Changlimithang Stadium

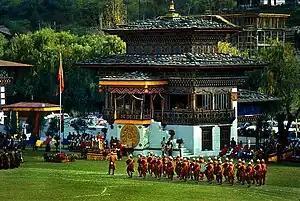
Used for archery

Financial support from FIFA enabled the project to go ahead and work started at the ground in March 2012 with the artificial turf being laid in November and finished in December the same year. As part of a two-day visit to Bhutan in March 2012, FIFA president Sepp Blatter performed the ground-breaking ceremony for the new pitch, promising that FIFA would support Bhutanese football. However, there were delays in completing the upgrade as cold weather at the beginning of the project prevented workers from starting construction and the monsoon weather in the summer hampered the ability of suppliers to deliver materials such as cement to the site. The delays were such that they nearly resulted in a postponement to the start of the national league, with the Bhutan Football Federation considering moving the initial matches to the Royal Bhutan Police's ground. The playing surface was manufactured in the Netherlands and was laid by companies from England and the Netherlands, as the first part of a two-stage series of works to install artificial turf at both Changlimithang and "Changjiji" football ground, also in Thimphu. The first match to be played on the new pitch was the opening match in the inaugural edition of the Bhutan National League between Druk Pol and Ugyen Academy. The President of the Bhutan Olympic Committee, "Jigyel Ugyen Wangchuk", having officially opened the new playing surface, then took part in the first match as a player for Druk Pol. The total cost of the new pitch was estimated to $900,000.